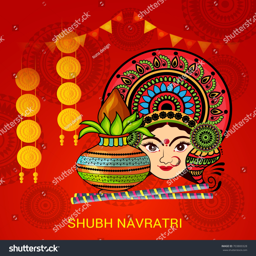
vector illustration of a banner for happy navratri .